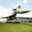
Label: airplane